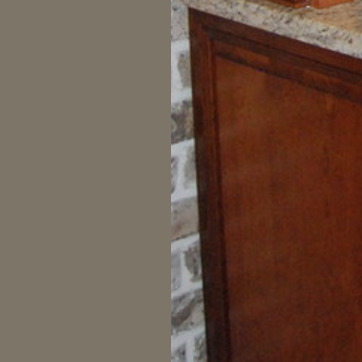
Material: brick